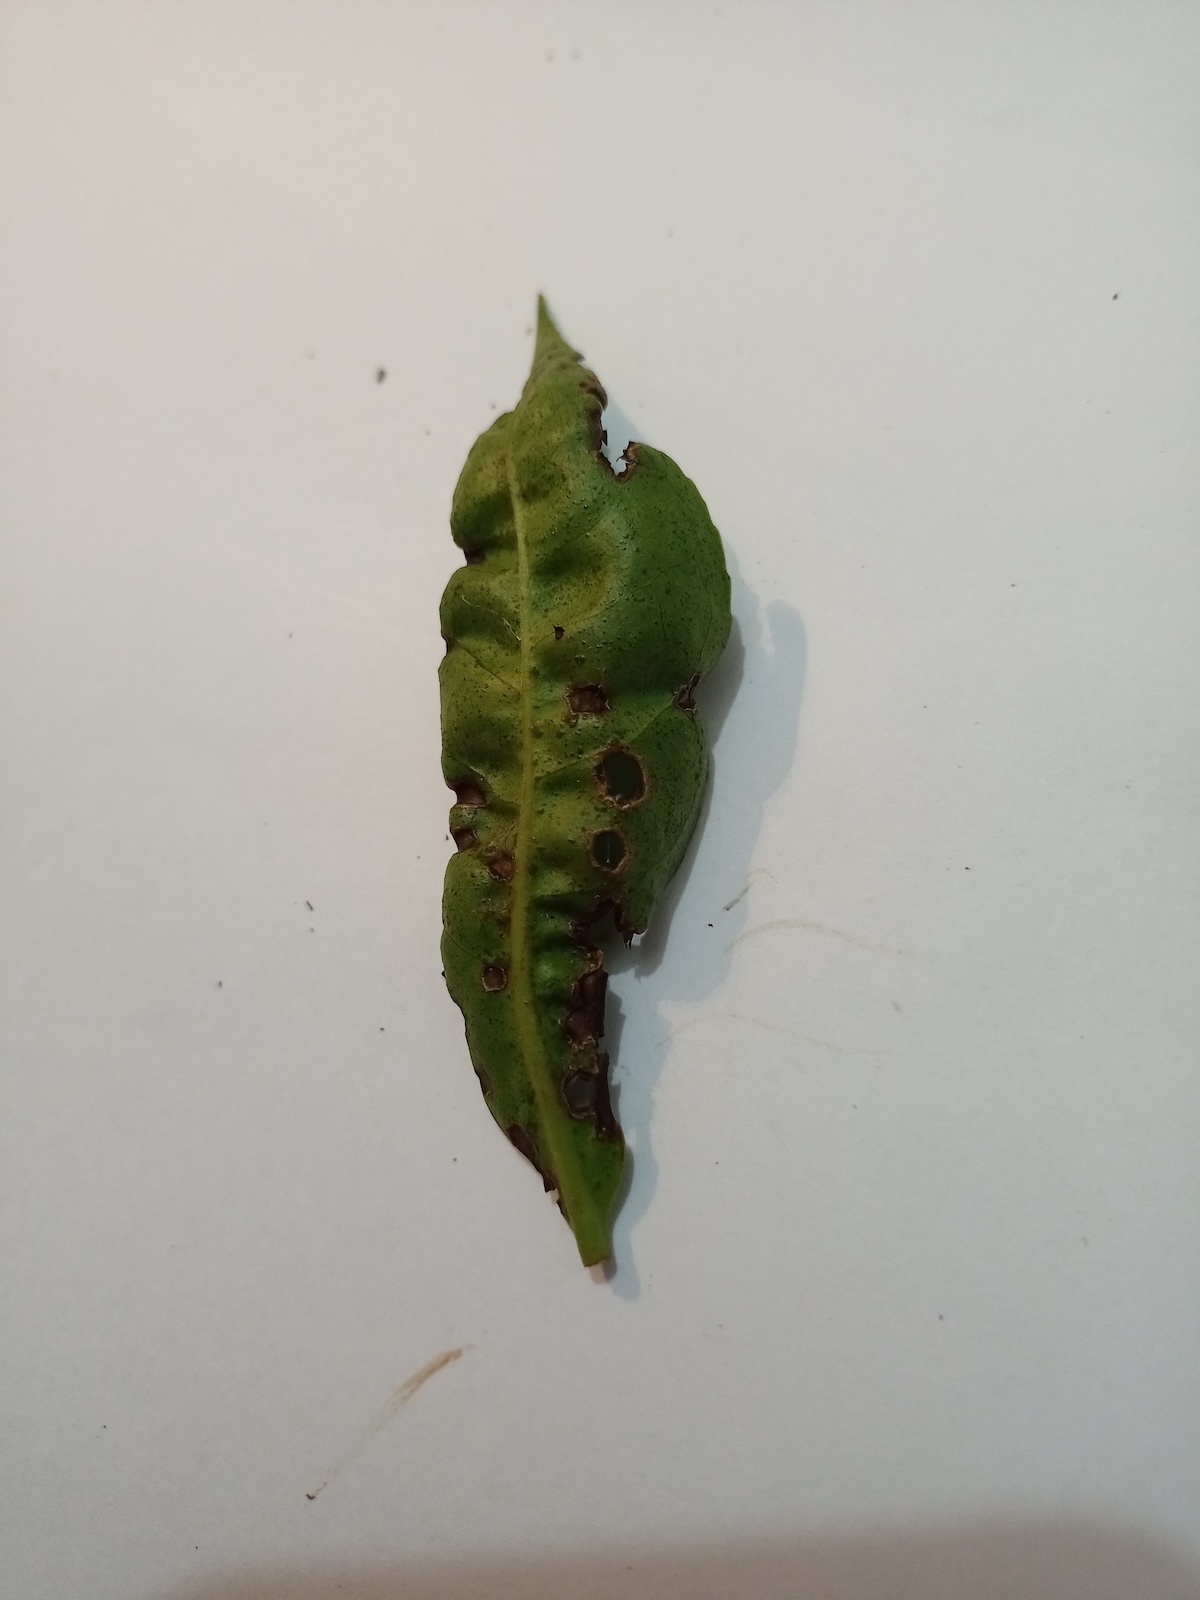
Label: Green mirid bug